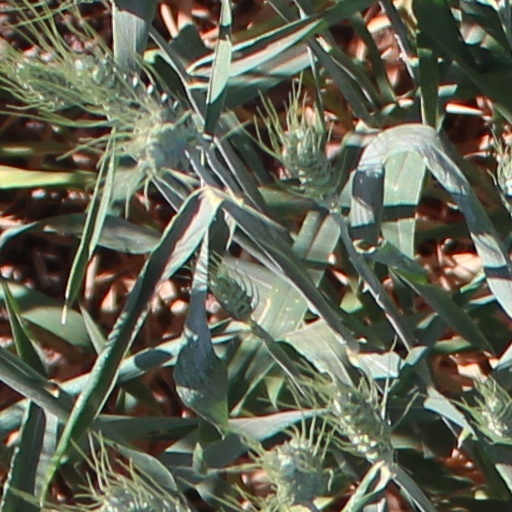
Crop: wheat